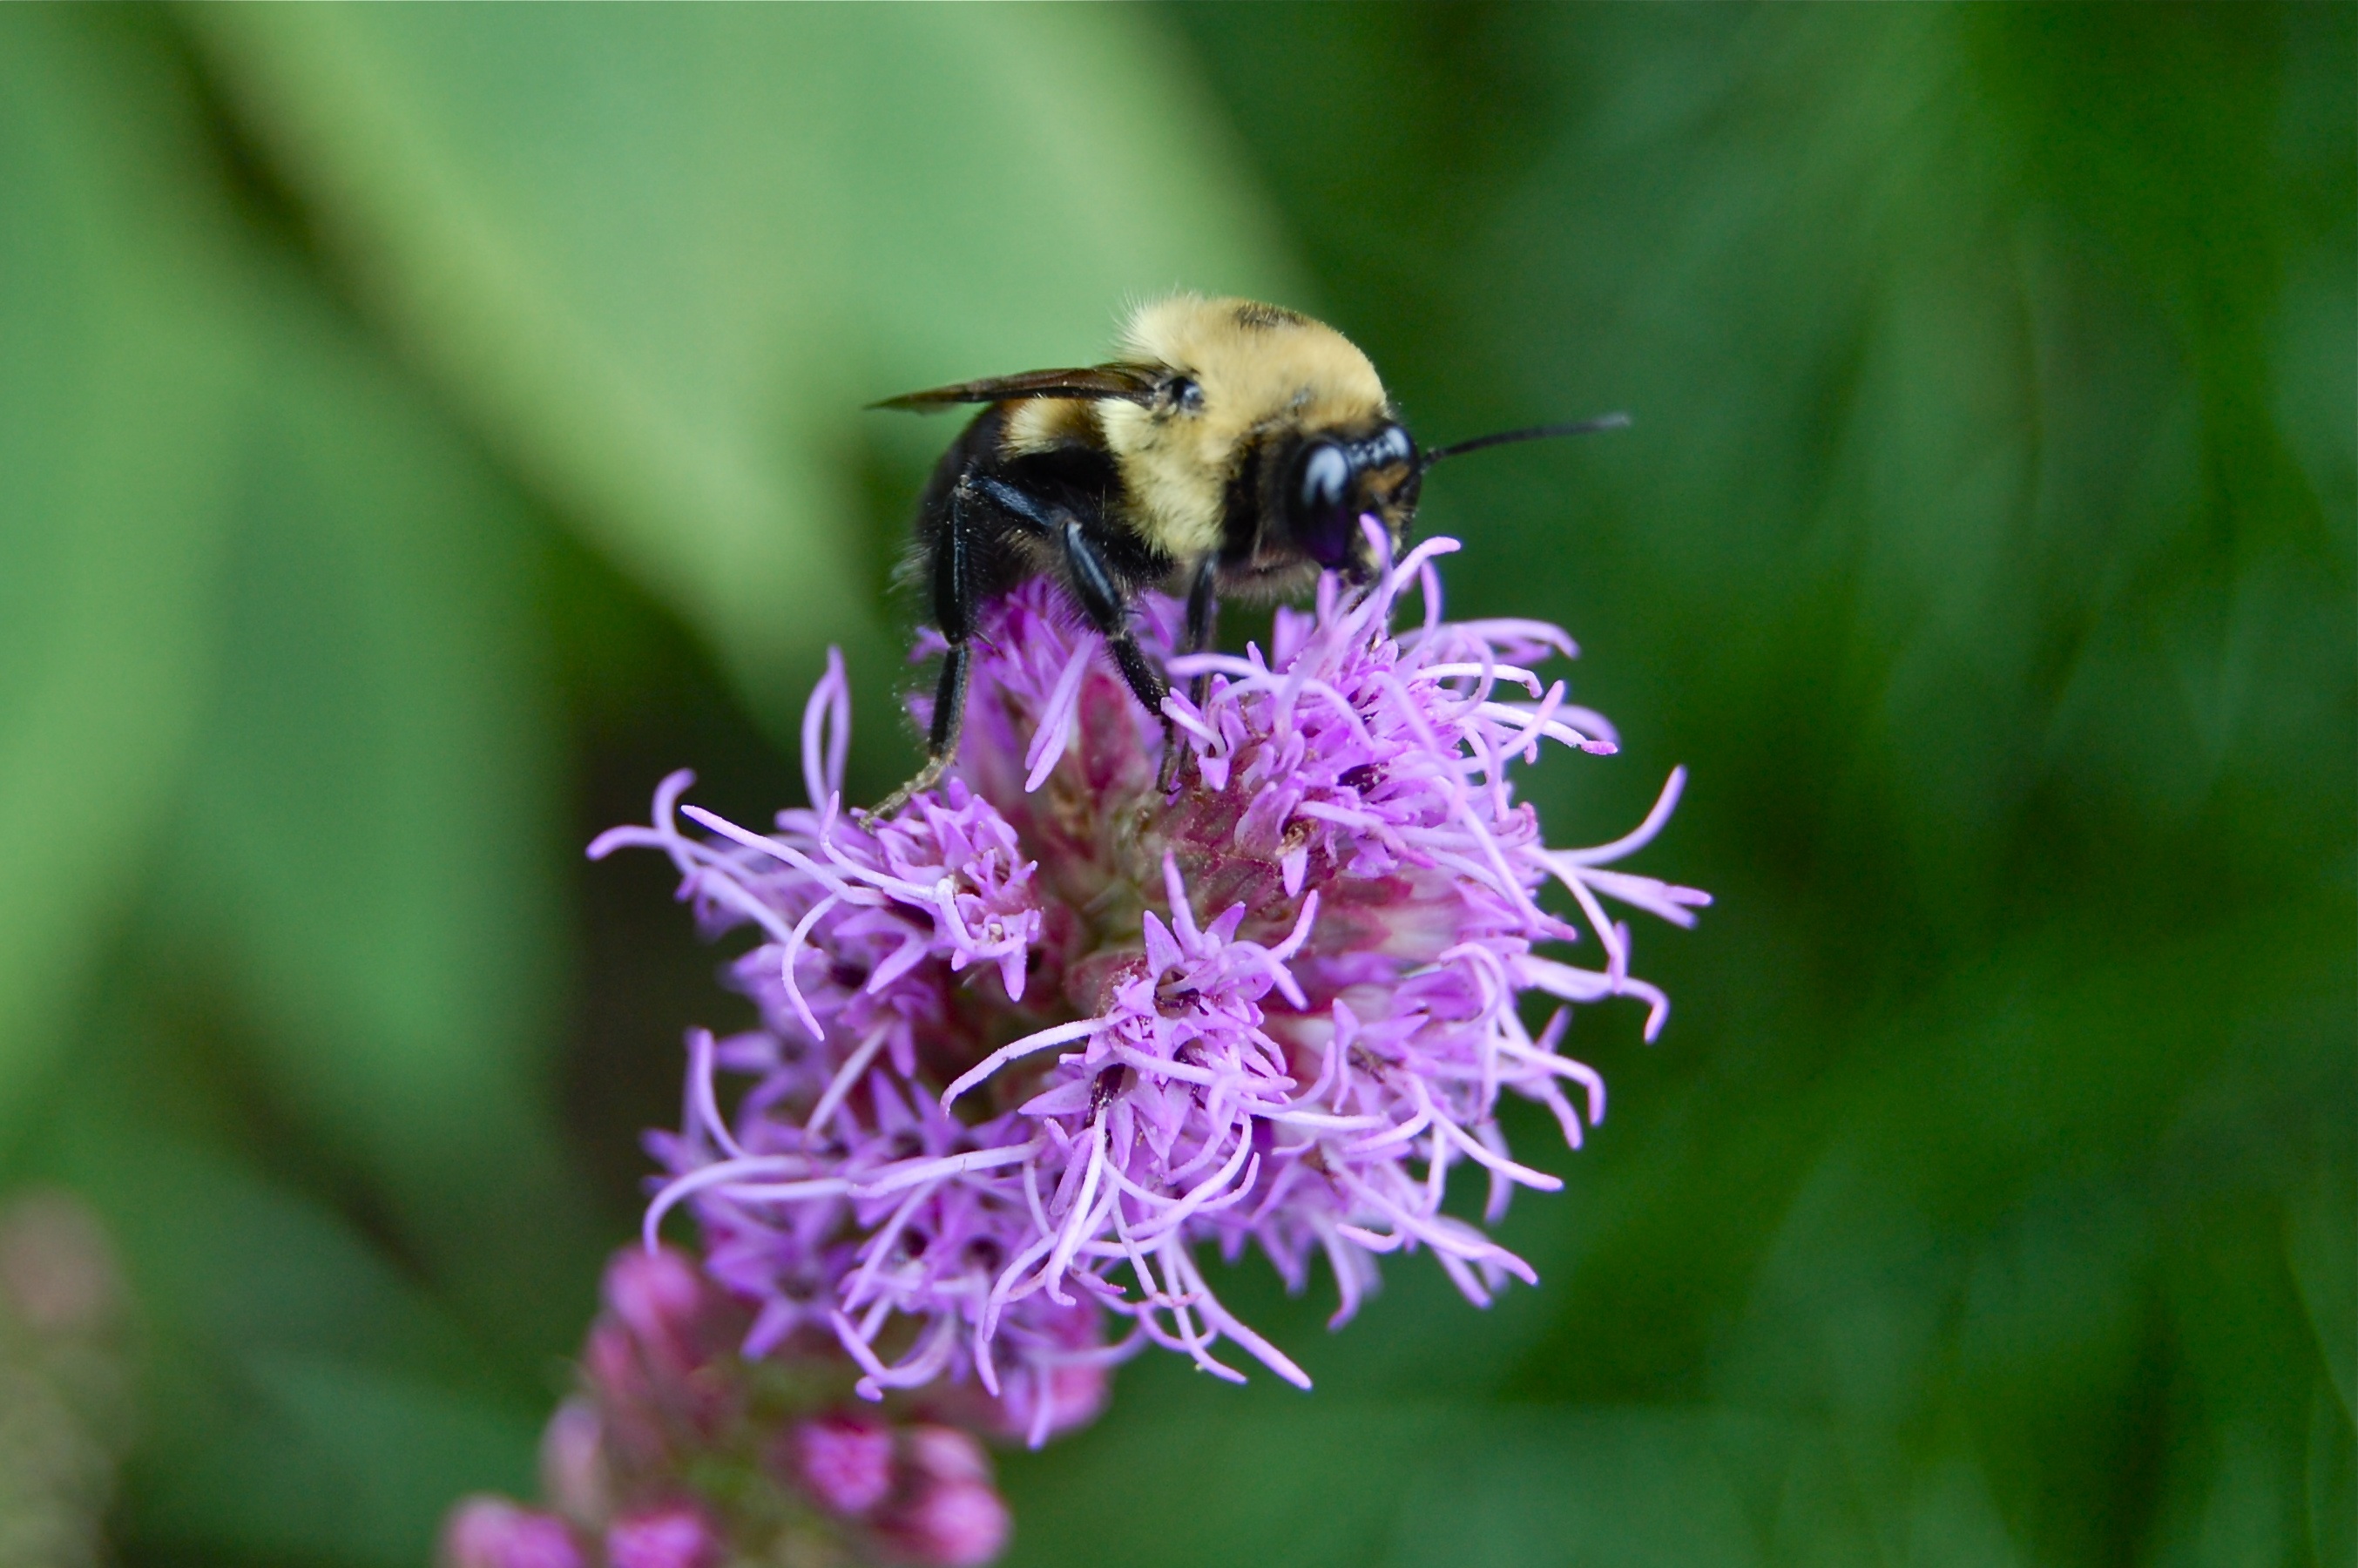
nature, plant, meadow, flower, purple, bloom, pollen, pollination, insect, natural, botany, pollinate, flora, fauna, invertebrate, wildflower, close up, wings, bee, bumblebee, purple flower, nectar, macro photography, honey bee, pollinator, membrane winged insect